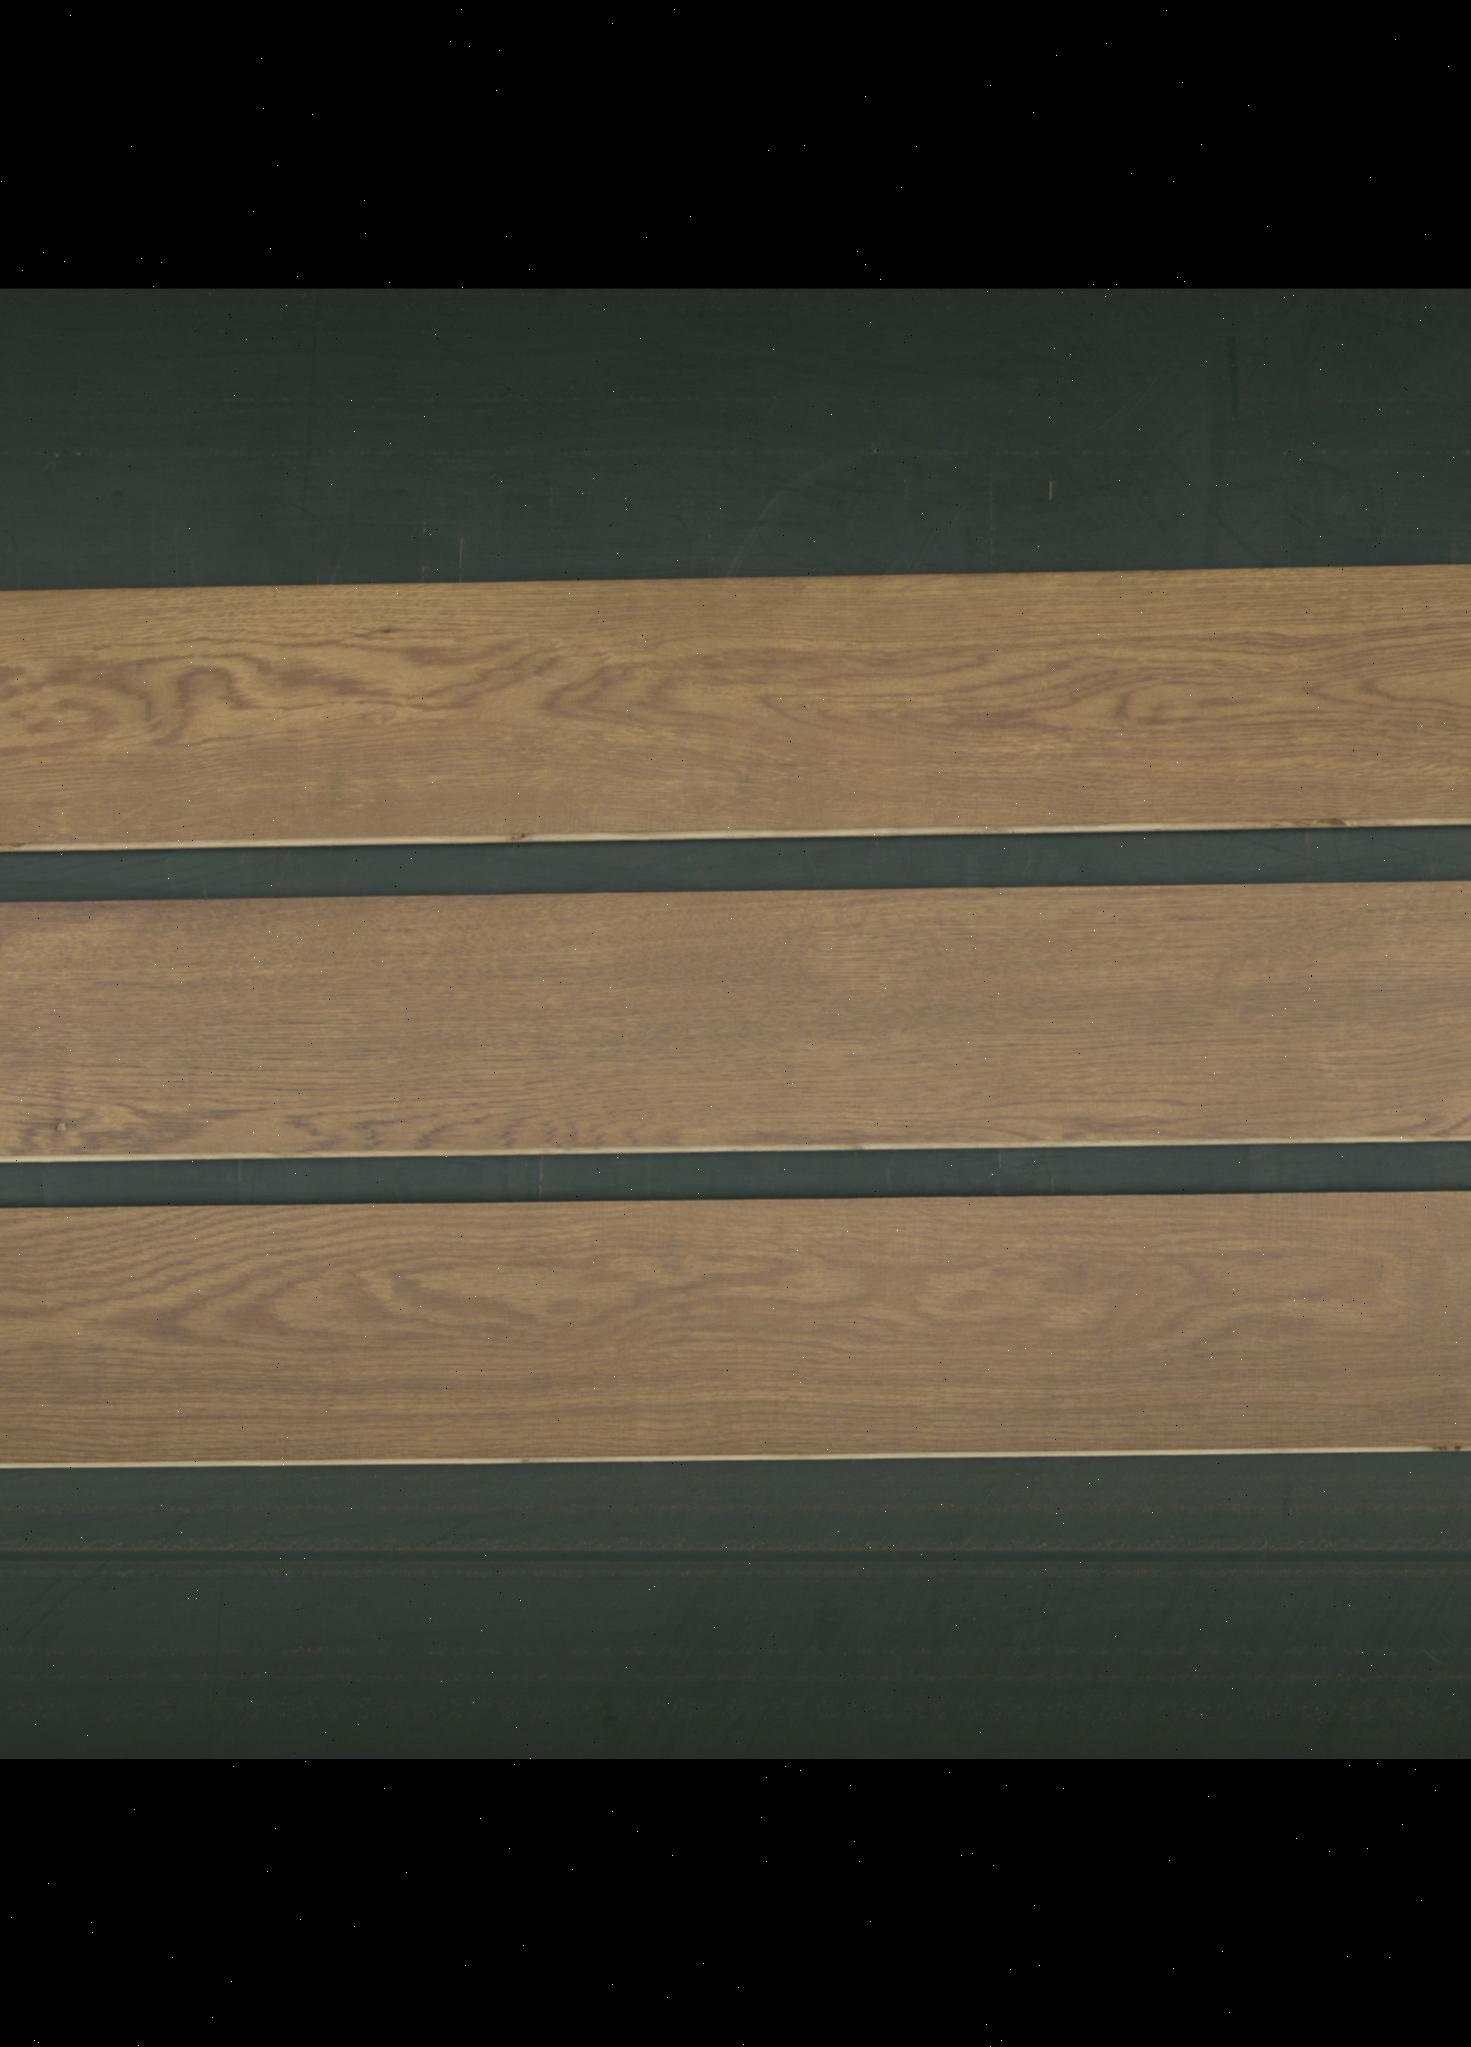
Label: mixers